Al Jacks

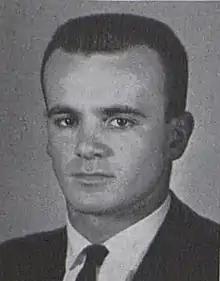
Jacks at Penn State in 1959

Albert Anderson "Jumbo" Jacks (February 26, 1935 – February 16, 2023) was an American professor and college football coach. He played as a quarterback at Penn State University from 1956 to 1958. Jacks spent 19 years as the head football coach at Clarion State College from 1963 to 1981. He very briefly held the same position at Williams College. Jacks is the winningest Clarion football coach by winning percentage. He was also an associate professor of health and physical education at Clarion from 1963 to 1996.